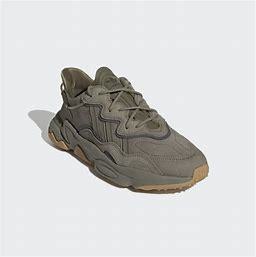
Brand: adidas
Model: originals Adidas Originals Ozweego